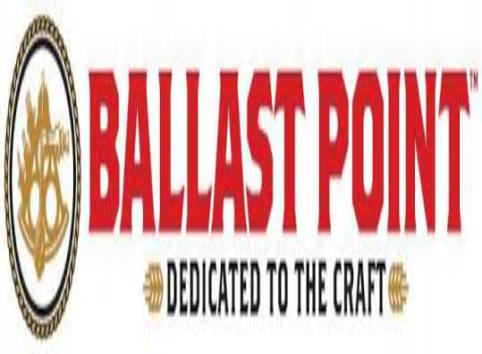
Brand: Ballast Point
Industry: Food